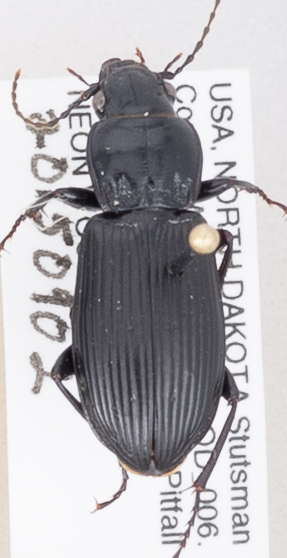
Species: Pterostichus melanarius melanarius
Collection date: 2015-09-02
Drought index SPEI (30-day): -0.8
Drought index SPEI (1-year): -0.17
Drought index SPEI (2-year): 0.8